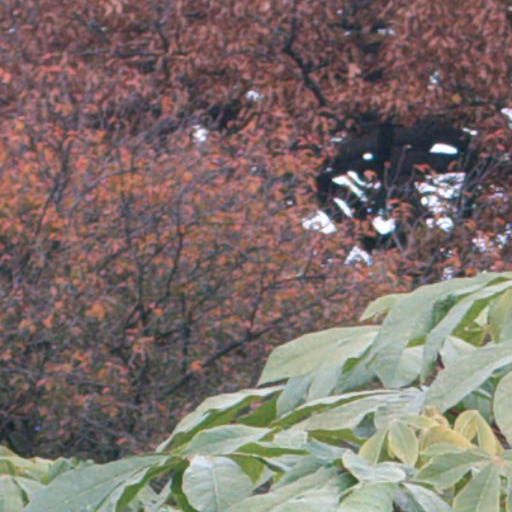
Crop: cassava